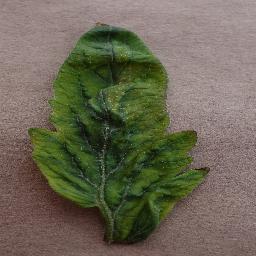
Label: Tomato___Tomato_Yellow_Leaf_Curl_Virus